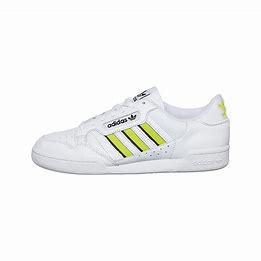
Brand: Adidas
Model: Continental 80 Stripes